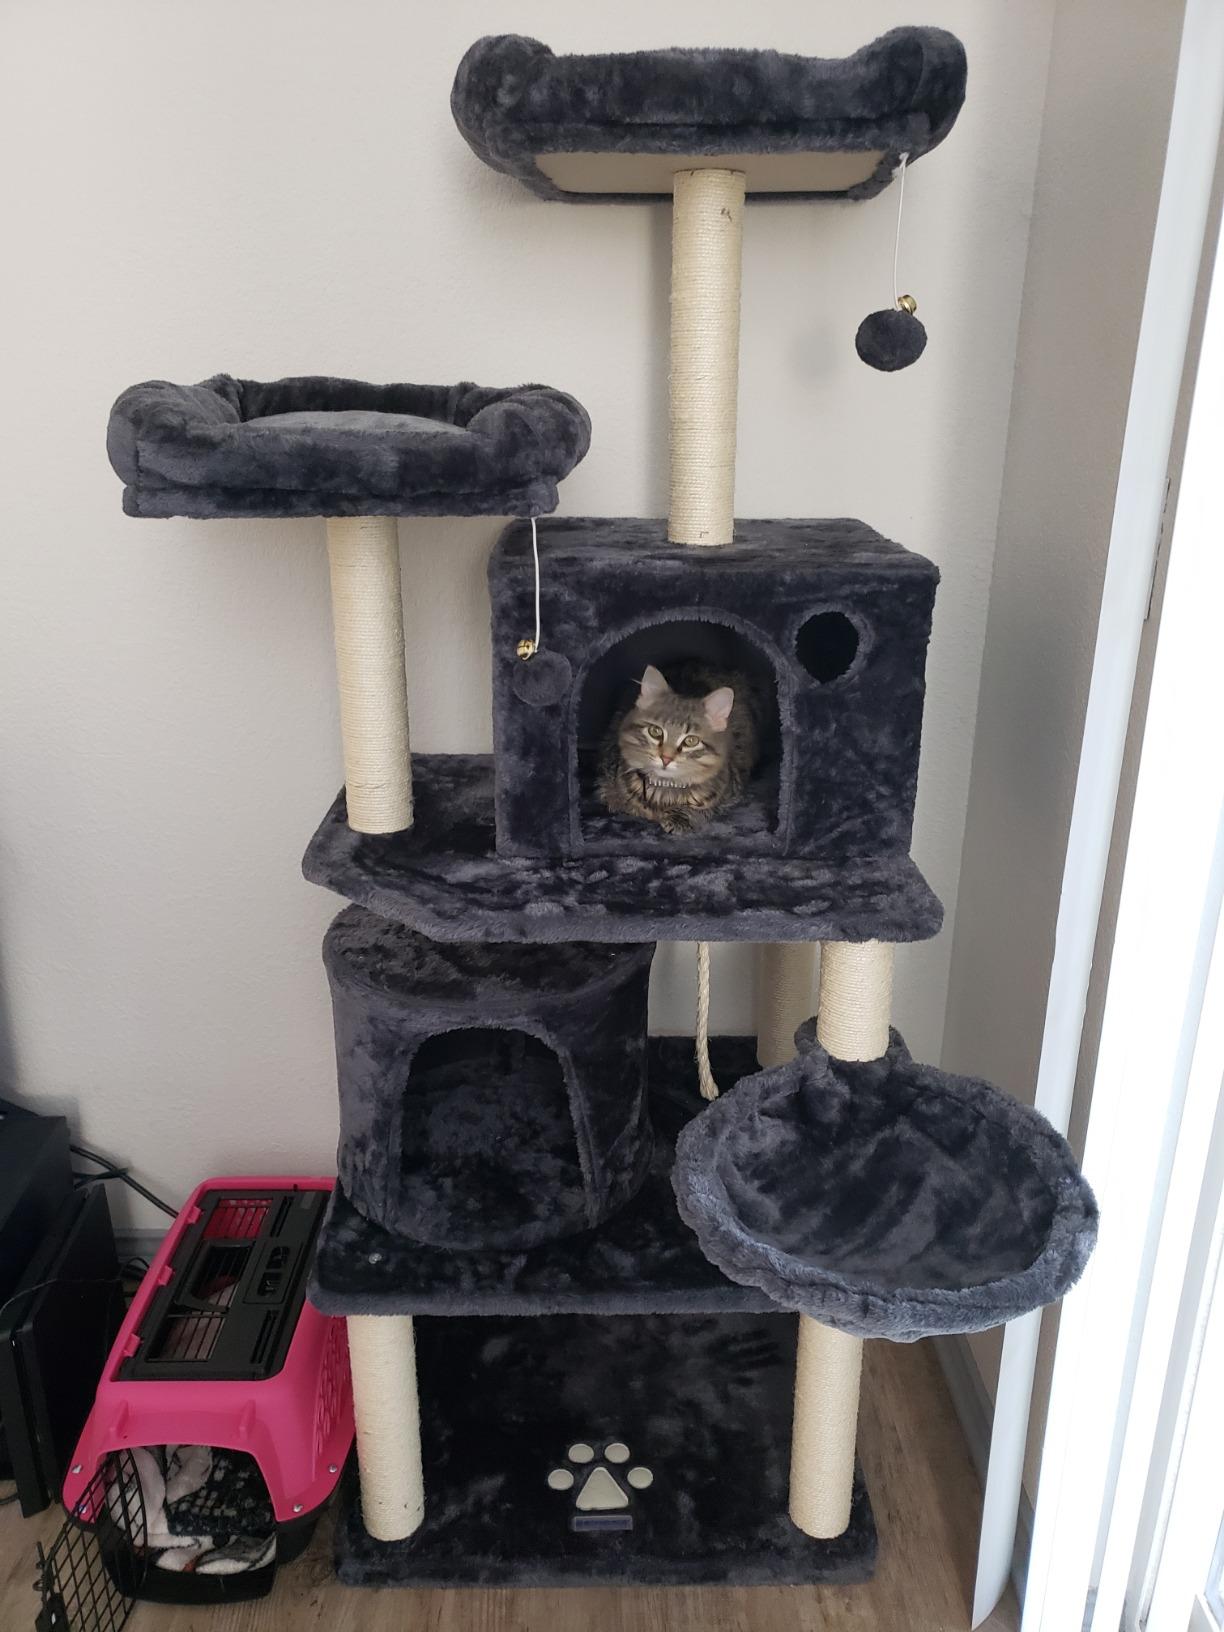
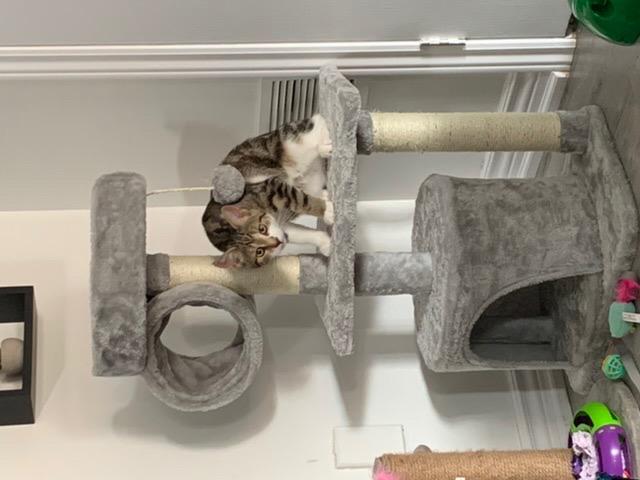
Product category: items_cat tree
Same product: no